Temple of Claudius

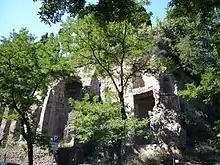
View of the temple from via Claudia

The area occupied by the Temple is approximately bounded by the present roads of Via Claudia, Viale del Parco del Celio and the Clivus Scauri. The temple stood on a great rectangular platform (180 x 200 meters), supported by powerful retaining walls of 15 metres or more, that are still partly visible. The actual temple was constructed on a podium 20 steps above the surrounding platform.